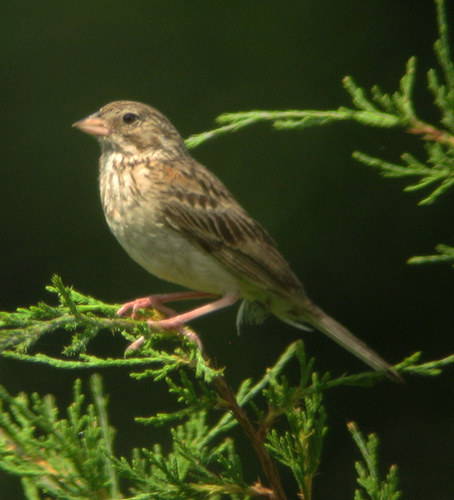
the bird has a small bill that is yellow and orange.
this small bird has a light beige belly, black and brown spotted wings, and reddish pink legs.
a small bird with a cream colored breast, small pointed light orange bill, and brown coverts.
compared to the rest of the body, the head is rather small, with a pointed beak and tail.
the bird has a white belly and breast, the wings and brown and white.
this bird has wings that are brown and has a white bellya small bird that is brown in color with long legs and a short beak.
this bird has wings that are brown and has a white belly
this particular bird has a belly that is tan and whitea small bird, brown in color, with a long tarsus.
Species: Vesper Sparrow